Anau, Turkmenistan

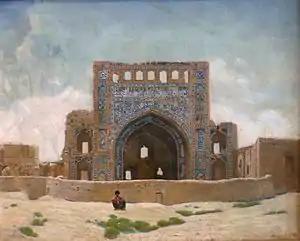
Mosque in Anau. By K. Mishin, 1902; Museum of Fine Art in Ashgabat

Anau is a city in Turkmenistan. Until 20 December 2022 it was the capital of Ahal Province. The area has been inhabited since around 5500 BC. Prehistoric sites in Anau were discovered in excavations were conducted by Raphael Pumpelly and William Morris Davis in 1904.